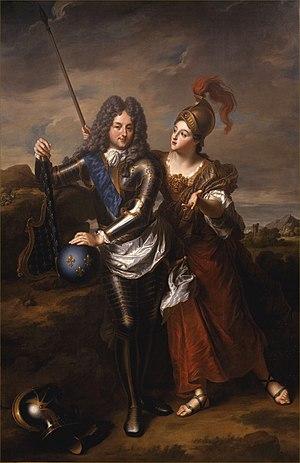
et Minerve (sous les traits présumés de Marie-Magdeleine de La Vieuville, marquise de Parabere, sa maîtresse 1693-1750) 1717-1718